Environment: real
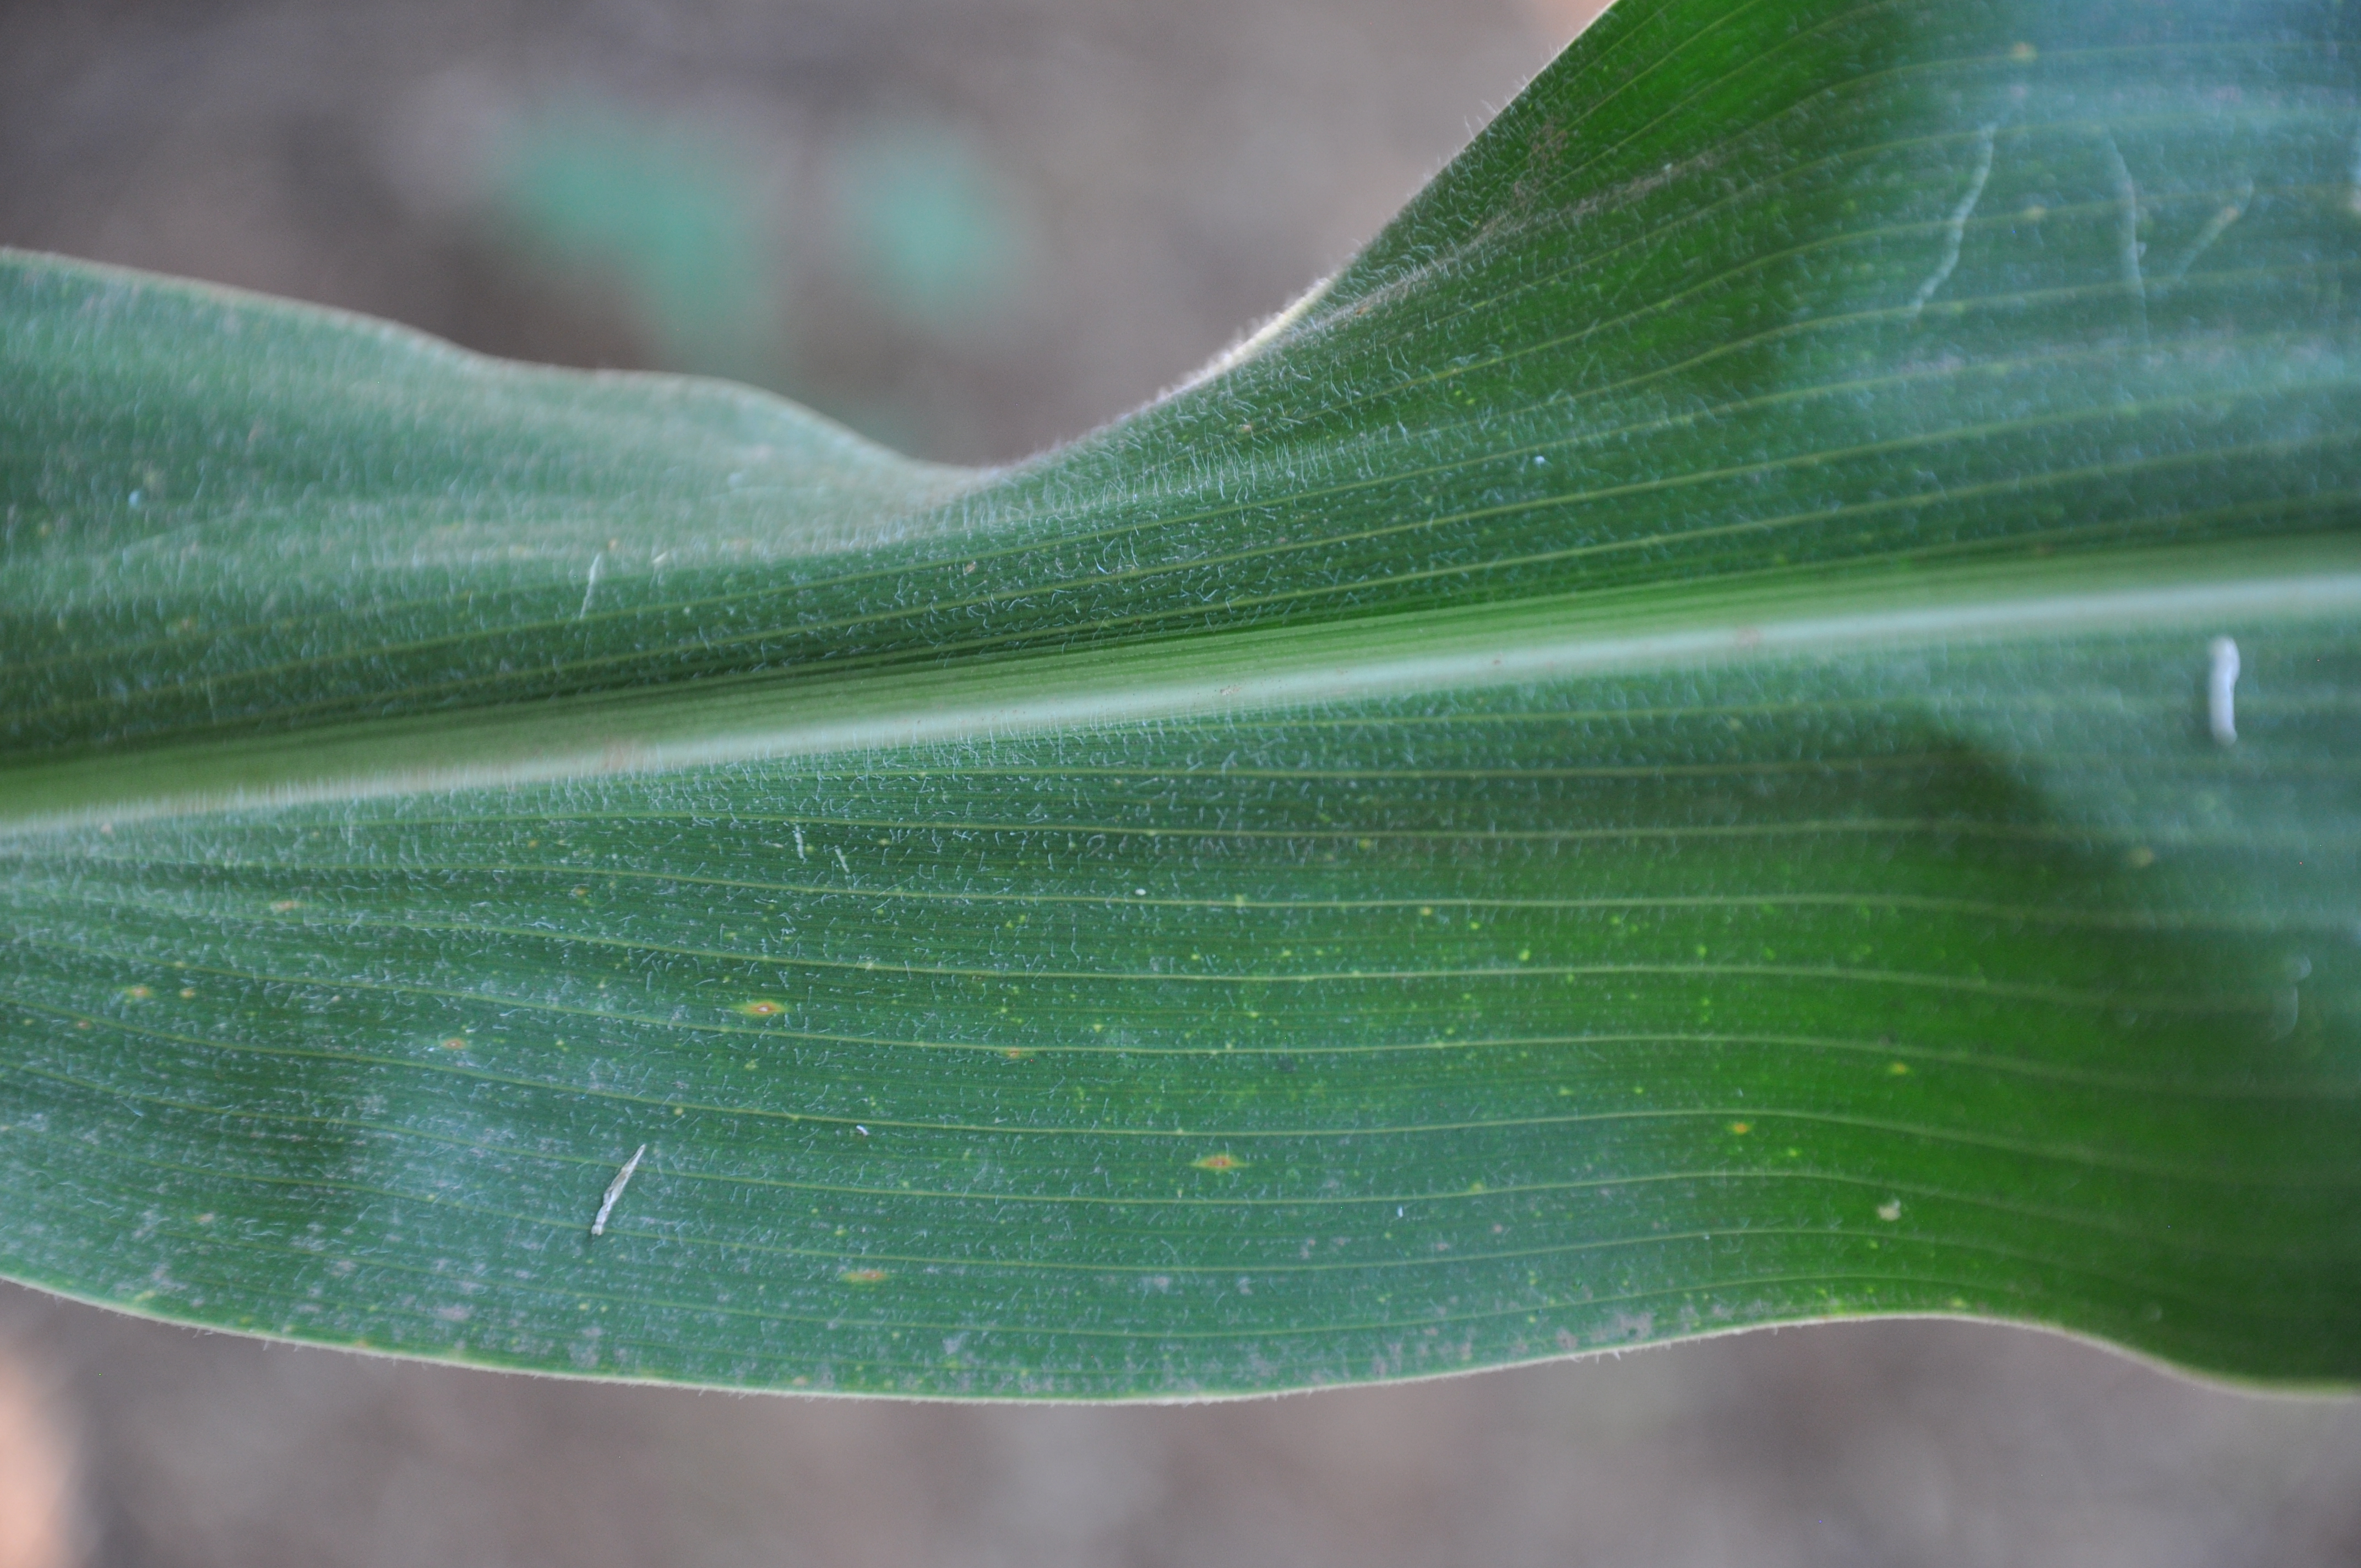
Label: common_rust